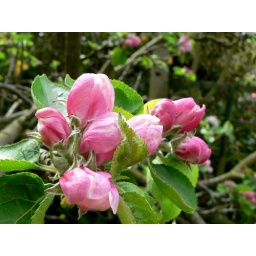
Blossom emerging on the Bramley apple tree in my garden